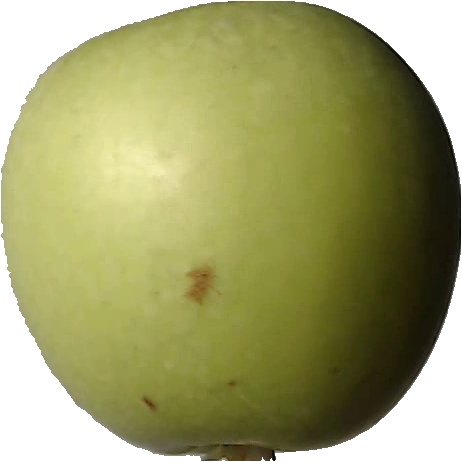
Label: apple_granny_smith_1